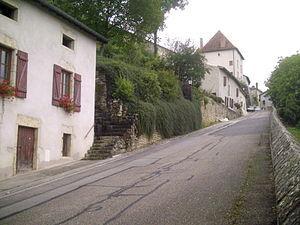
Villey-Saint-Étienne: maison forte
Villey-Saint-Étienne est une commune française située dans le département de Meurthe-et-Moselle, en région Grand Est.